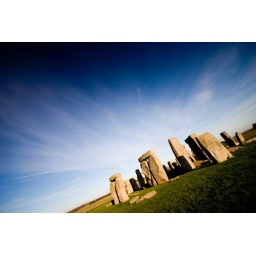
a load of old rocks in a field